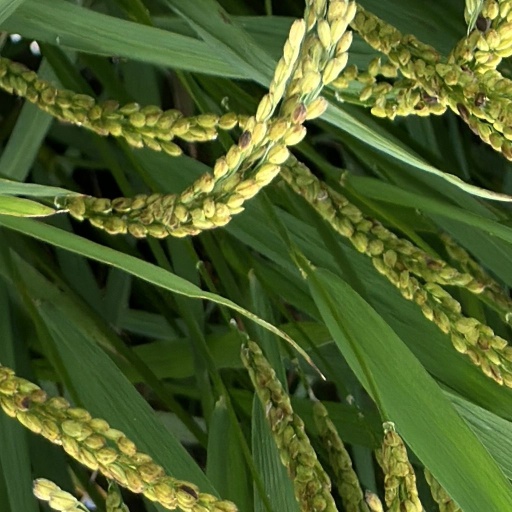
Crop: rice